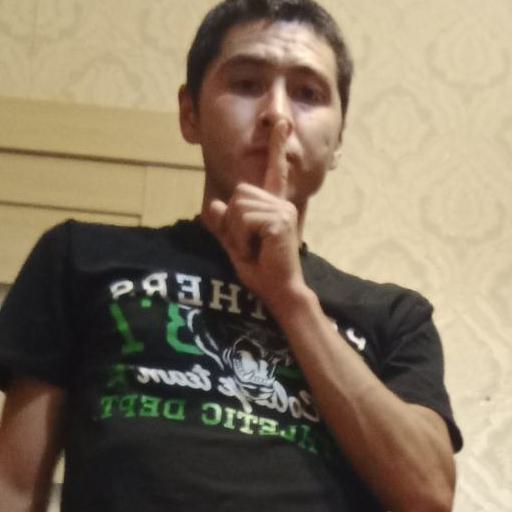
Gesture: mute